Jake T. Austin

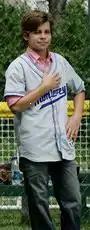
Austin in 2008

Austin's career began in 2002 when he appeared in commercials. A year later, he appeared in his first credited acting role as Kid 1698 in a comedy sketch on "Late Show with David Letterman". In 2005, he landed his first major role – voicing Diego, the cousin of Dora, on the hit Nickelodeon animated series "Dora the Explorer". He continued to voice Diego on the spin-off series, "Go, Diego, Go!", for three seasons. Along with voicing Diego, Austin was cast in multiple voice roles for the feature films "The Ant Bully" and "Everyone's Hero" – he was also cast in the Comedy Central special "Merry F %$in' Christmas". In 2006, Austin landed the lead role of Angel Macias in his first live-action feature film, "The Perfect Game", which was based on a true story about the first non-U.S. team to win the 1957 Little League World Series. The film would not be released in the United States until more than three years later due to post-production financing difficulties.